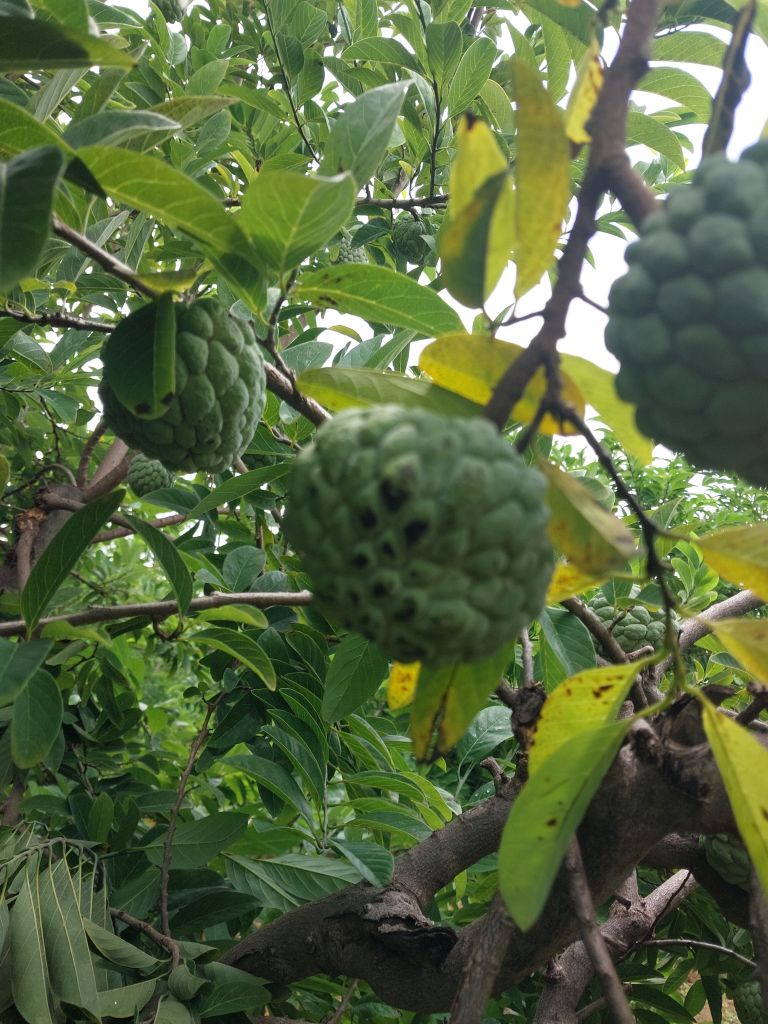
Disease label: Blank Canker